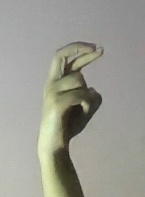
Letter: zay